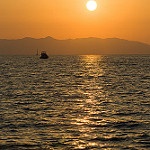
Label: sea